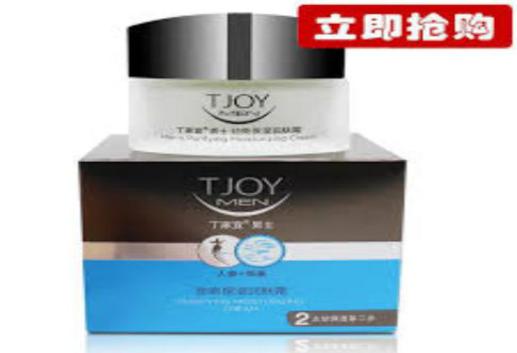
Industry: Necessities